Aura (satellite)

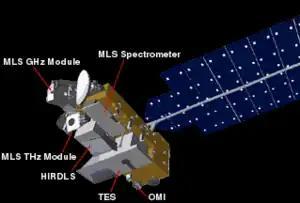
Aura instruments.

Aura (EOS CH-1) is a multi-national NASA scientific research satellite in orbit around the Earth, studying the Earth's ozone layer, air quality and climate. It is the third major component of the Earth Observing System (EOS) following on Terra (launched 1999) and Aqua (launched 2002). Aura follows on from the Upper Atmosphere Research Satellite (UARS). Aura is a joint mission between NASA, the Netherlands, Finland, and the U.K. The Aura spacecraft is healthy and is expected to operate until at least 2028, possibly beyond.